Skegss

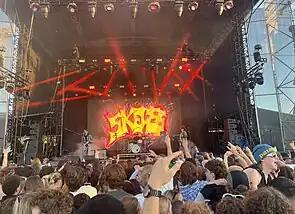
Skegss performing at Groovin' The Moo Bendigo, 2023

In September 2018, the band released their debut studio album "My Own Mess", which peaked at number 2 on the ARIA charts. At the ARIA Music Awards of 2019, "My Own Mess" was nominated for ARIA Award for Best Rock Album, losing out to "Amyl and the Sniffers" by Amyl and the Sniffers.